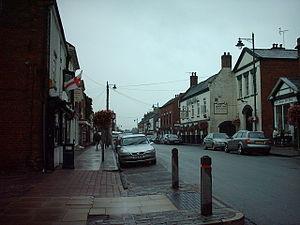
Eccleshall est une ville dans le Staffordshire en Angleterre. Il est situé dans le district de Stafford. Située à 10.7 kilomètres de Stafford. Sa population est de 2706 habitants et 4651. Dans Domesday Book de 1086, il a été énuméré comme Echeselle.